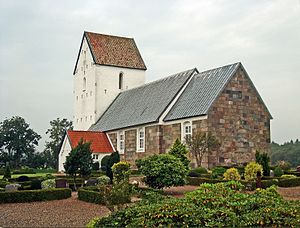
Råsted Kirke (Holstebro Kommune)
Råsted Kirke
fra sydøst
Råsted Kirke ligger lige nord for landsbyen Råsted i Idom-Råsted Sogn, Holstebro Kommune, tæt på Lilleå.